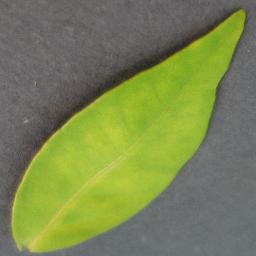
Label: Orange___Haunglongbing_(Citrus_greening)